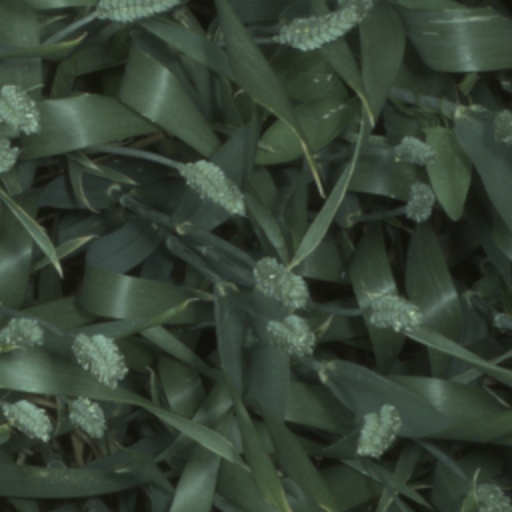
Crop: wheat